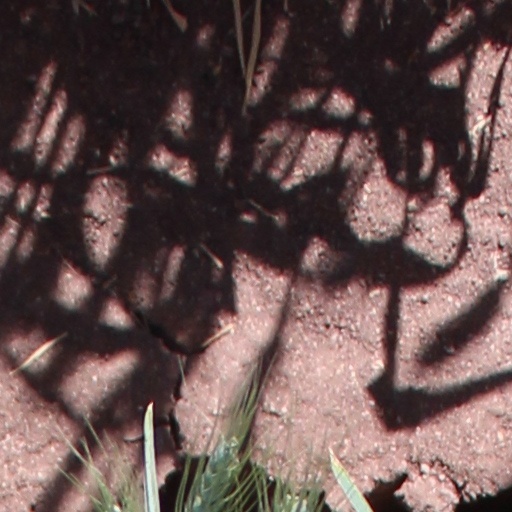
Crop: wheat